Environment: real
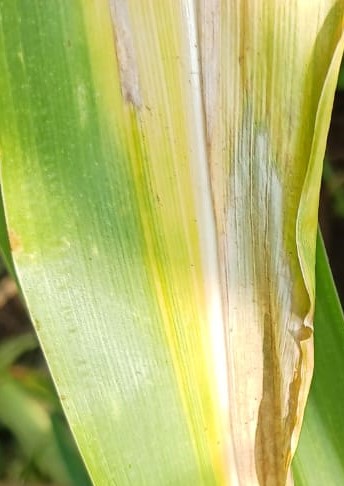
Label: nitrogen_deficiency